Glow plug (model engine)

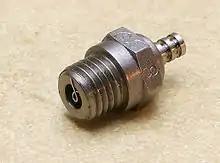
Standard non idle-bar glowplug of a model aeroplane engine, where the end of the platinum-content helical ignition element can be seen

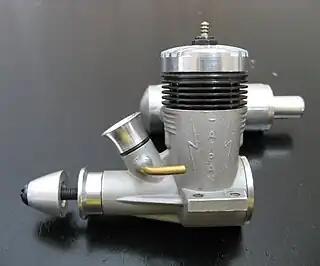
Glowplug model aeroplane engine, with the plug visible atop the cylinder

A glow plug engine, or glow engine, is a type of small internal combustion engine typically used in model aircraft, model cars and similar applications. The ignition is accomplished by a combination of heating from compression, heating from a glow plug and the catalytic effect of the platinum within the glow plug on the methanol within the fuel.